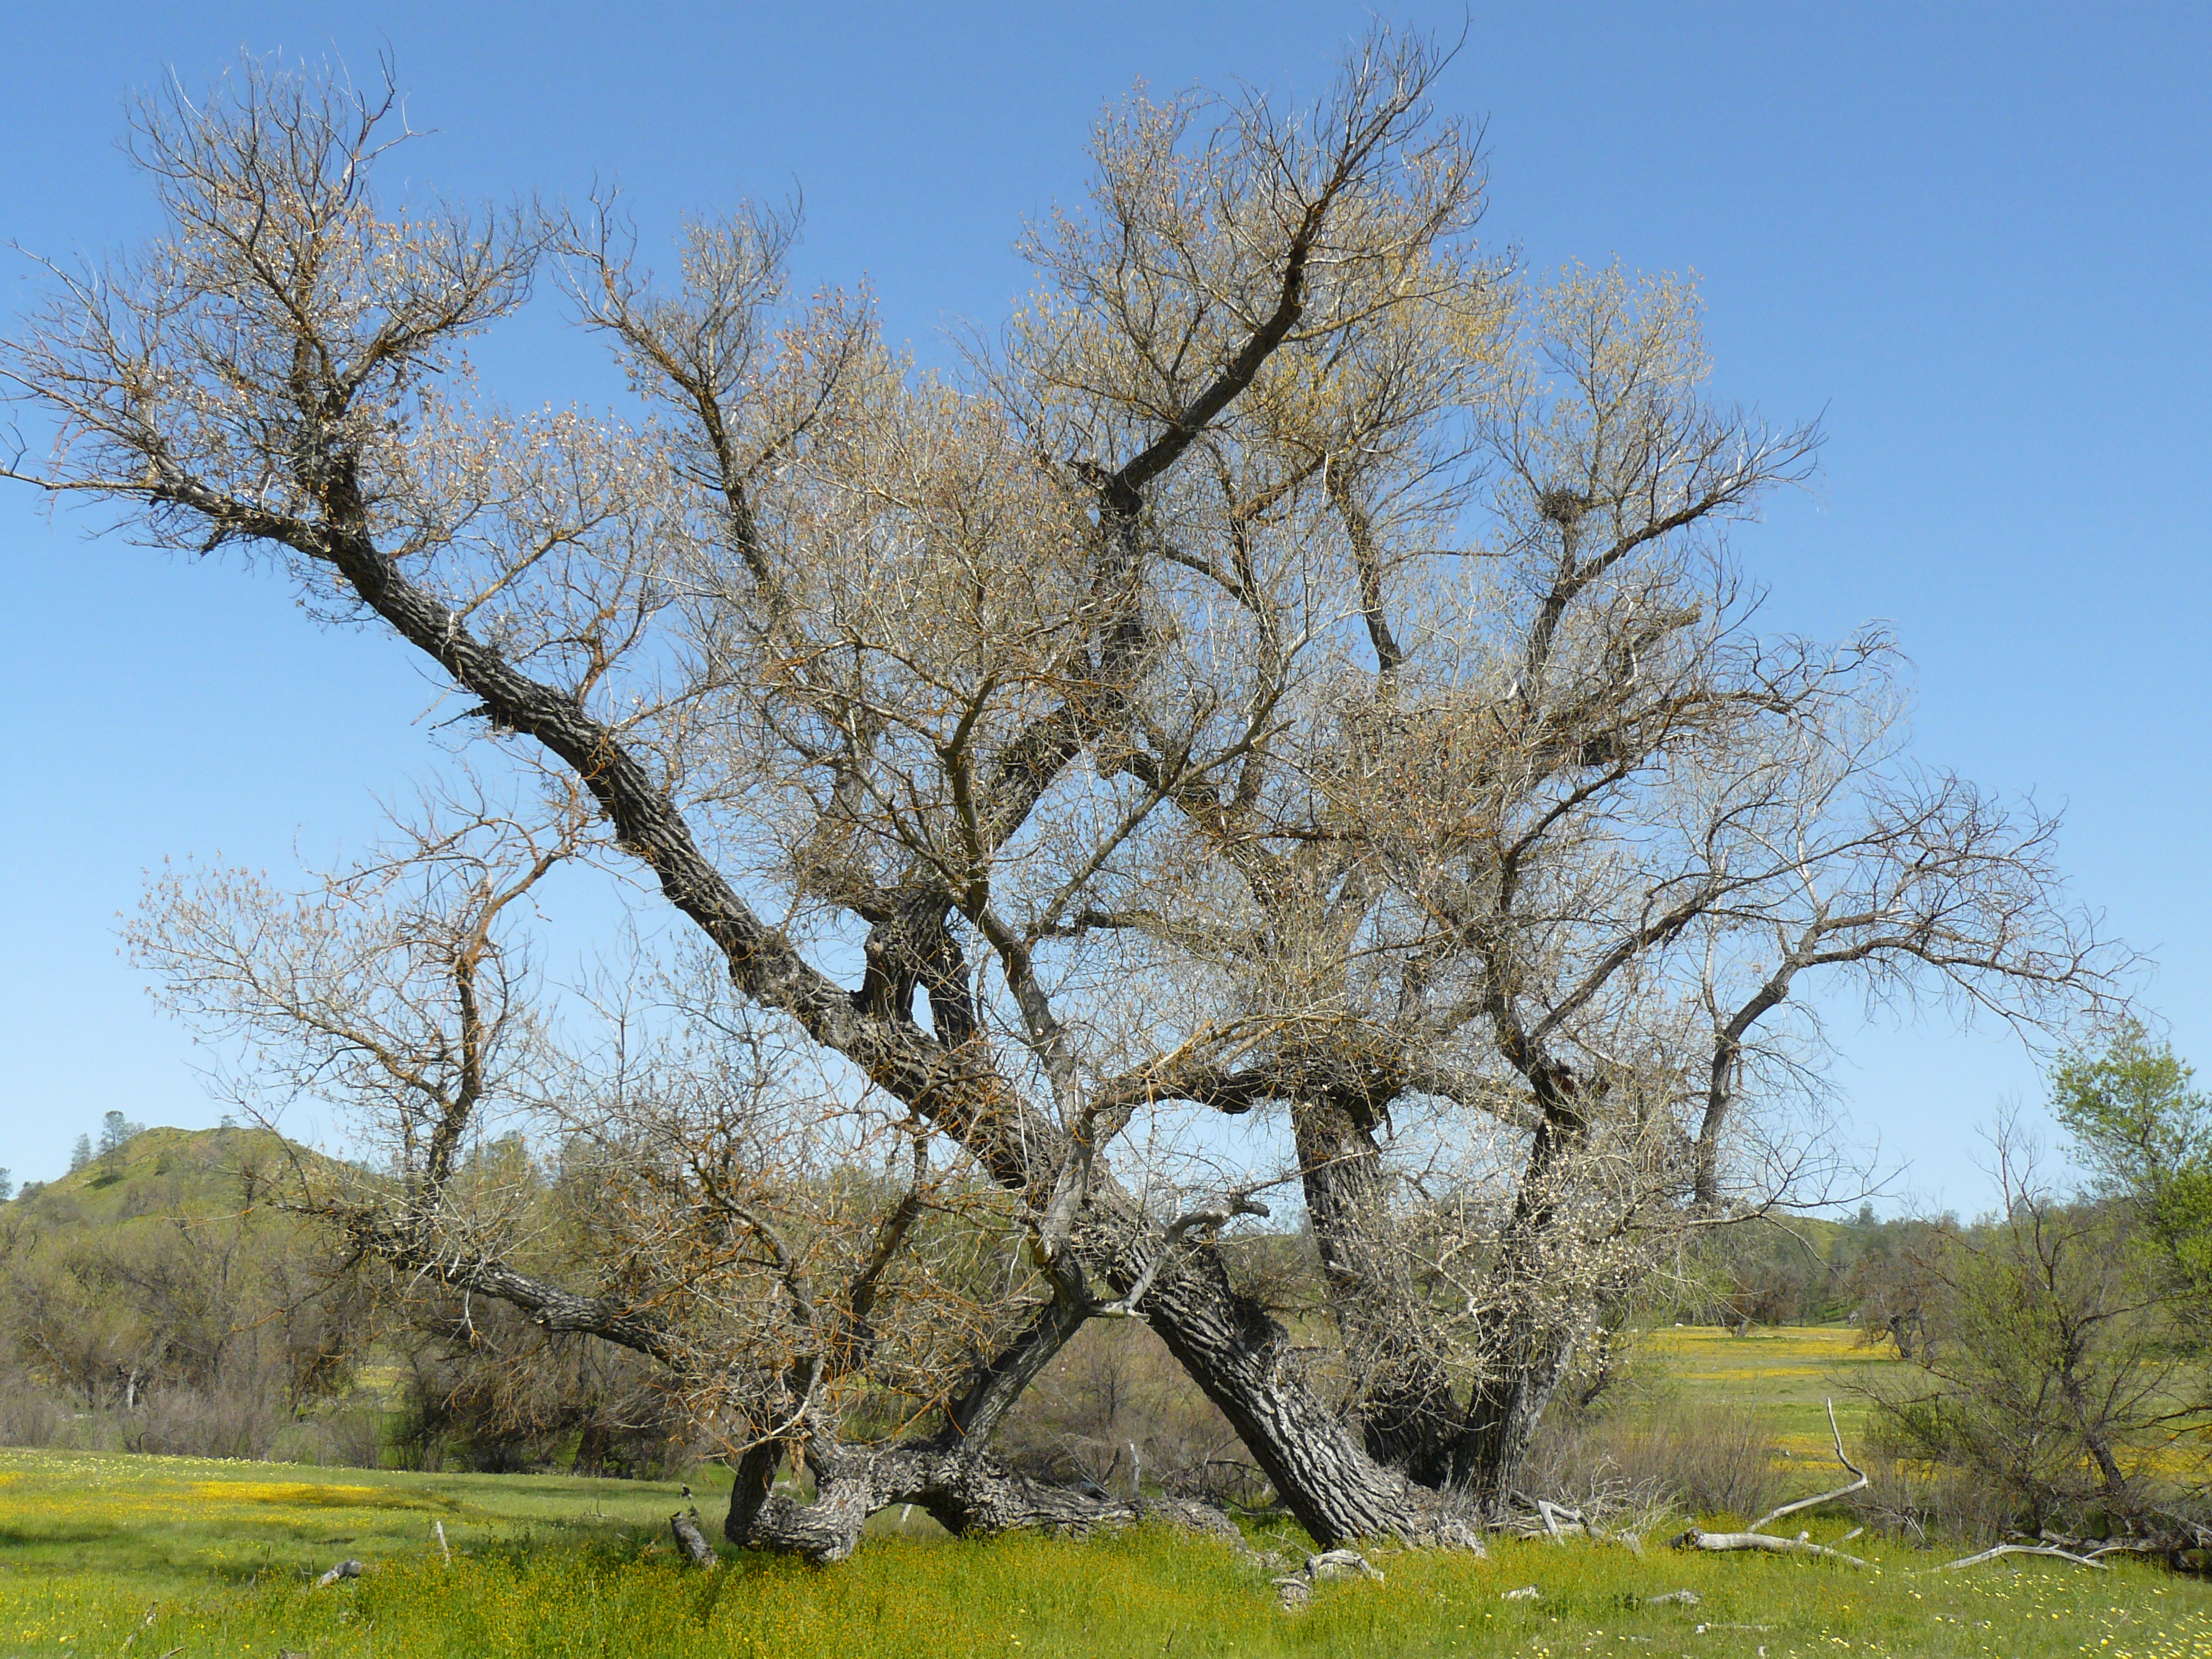
tree, branch, blossom, plant, meadow, flower, spring, produce, flora, wildflowers, oak, californiawildflowers, springwildflowers, californiastateflower, flowering plant, woody plant, land plant